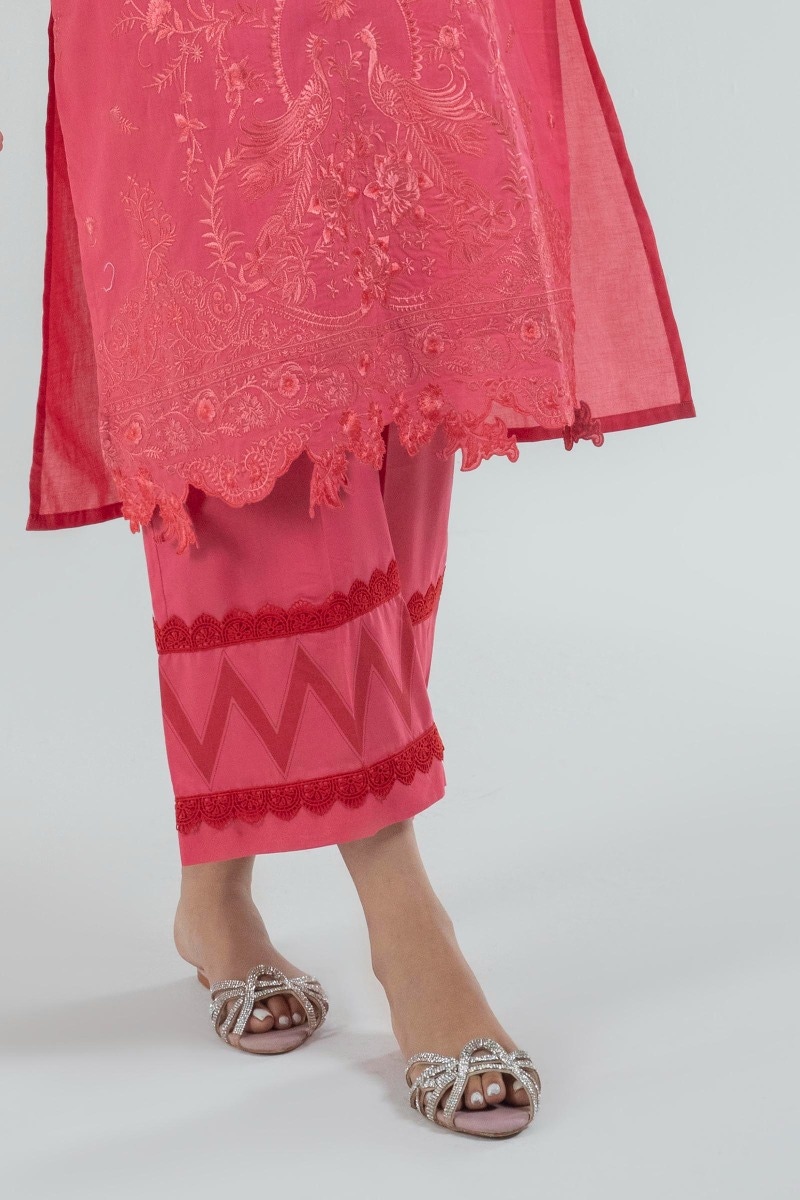
pink embroidered chiffon tunic